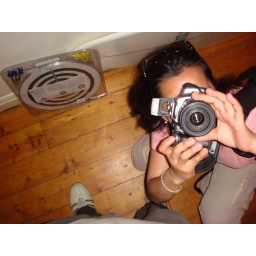
Our house in francis street